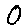
Label: 0